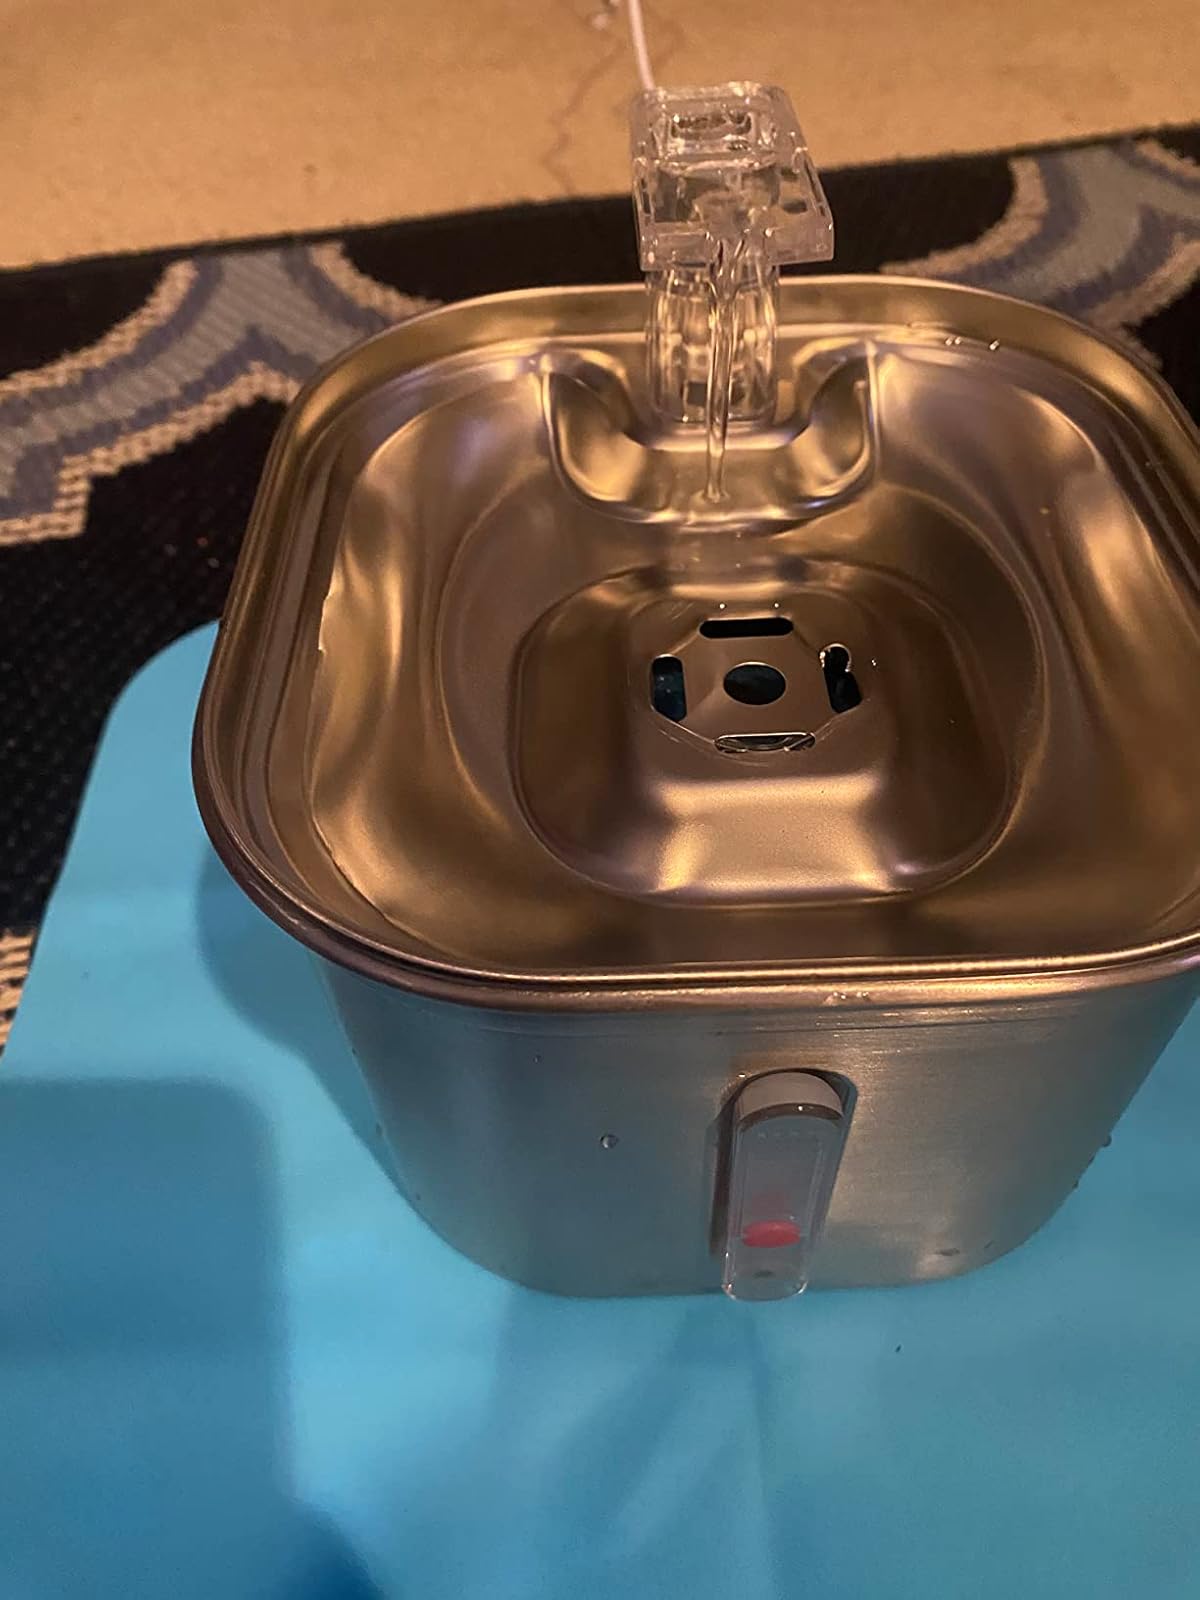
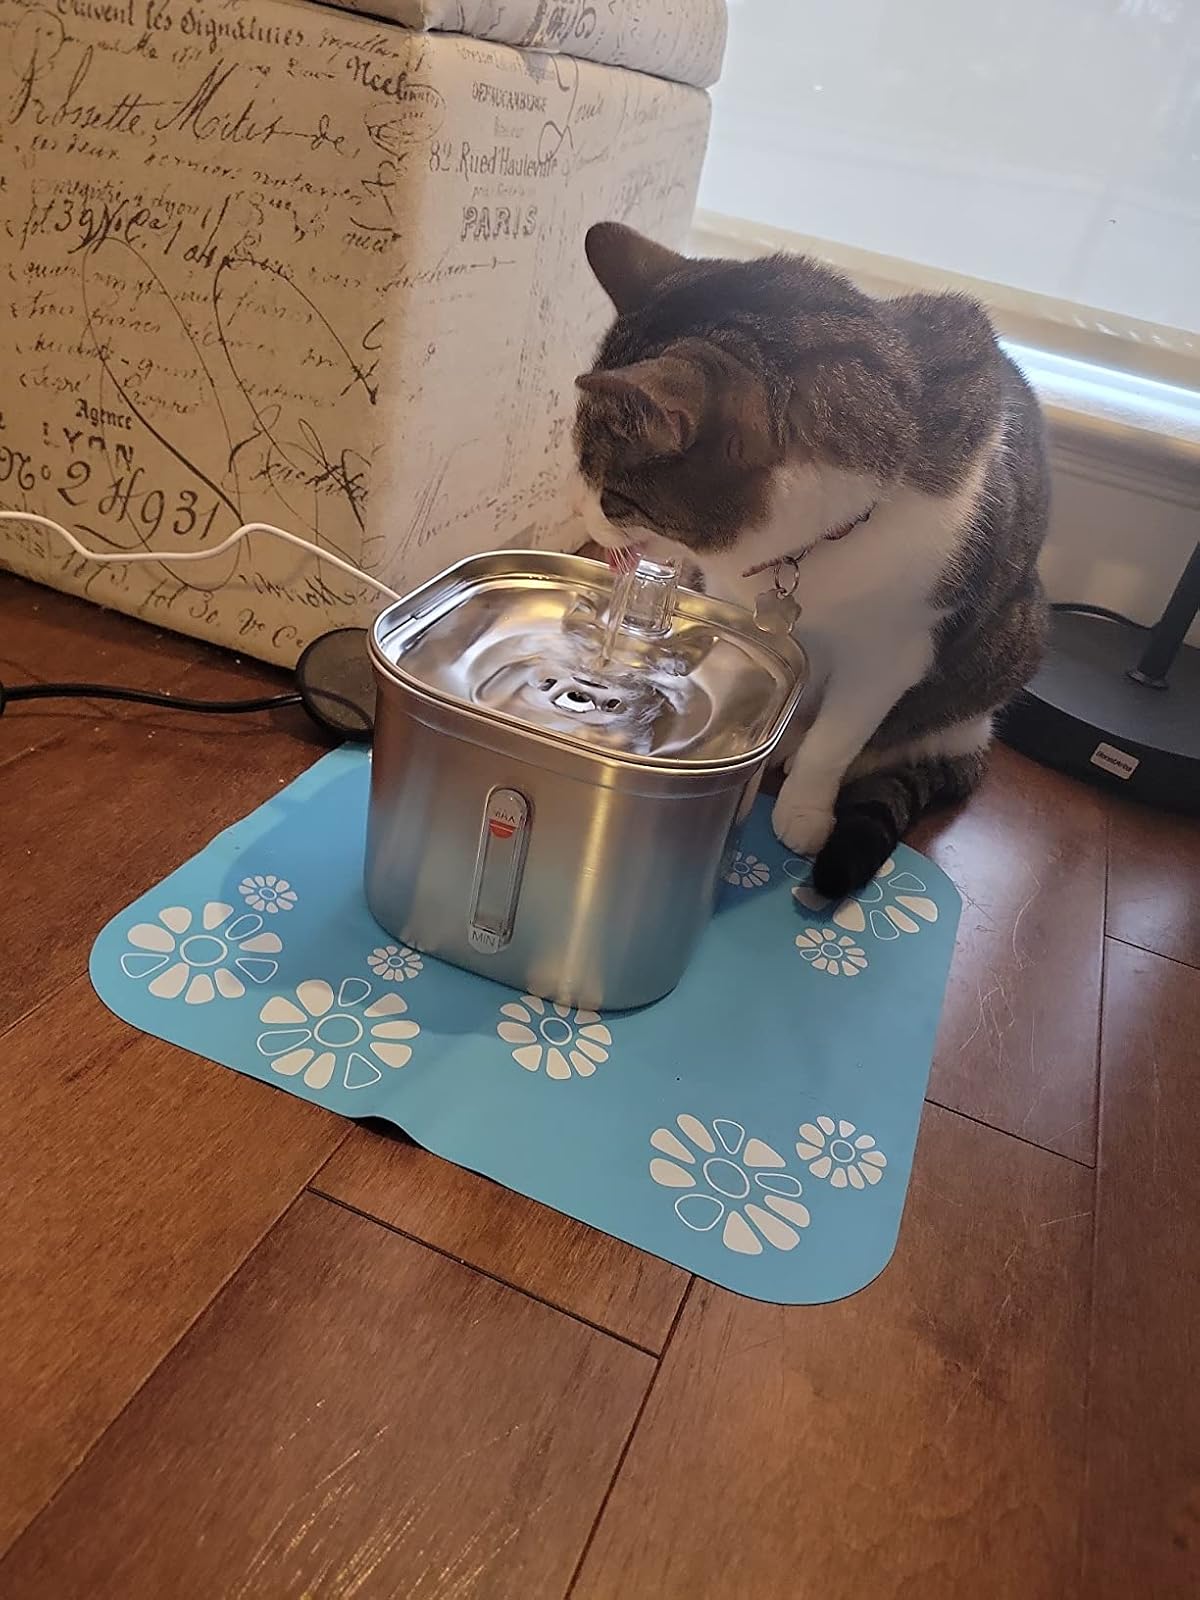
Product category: items_bowl
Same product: yes